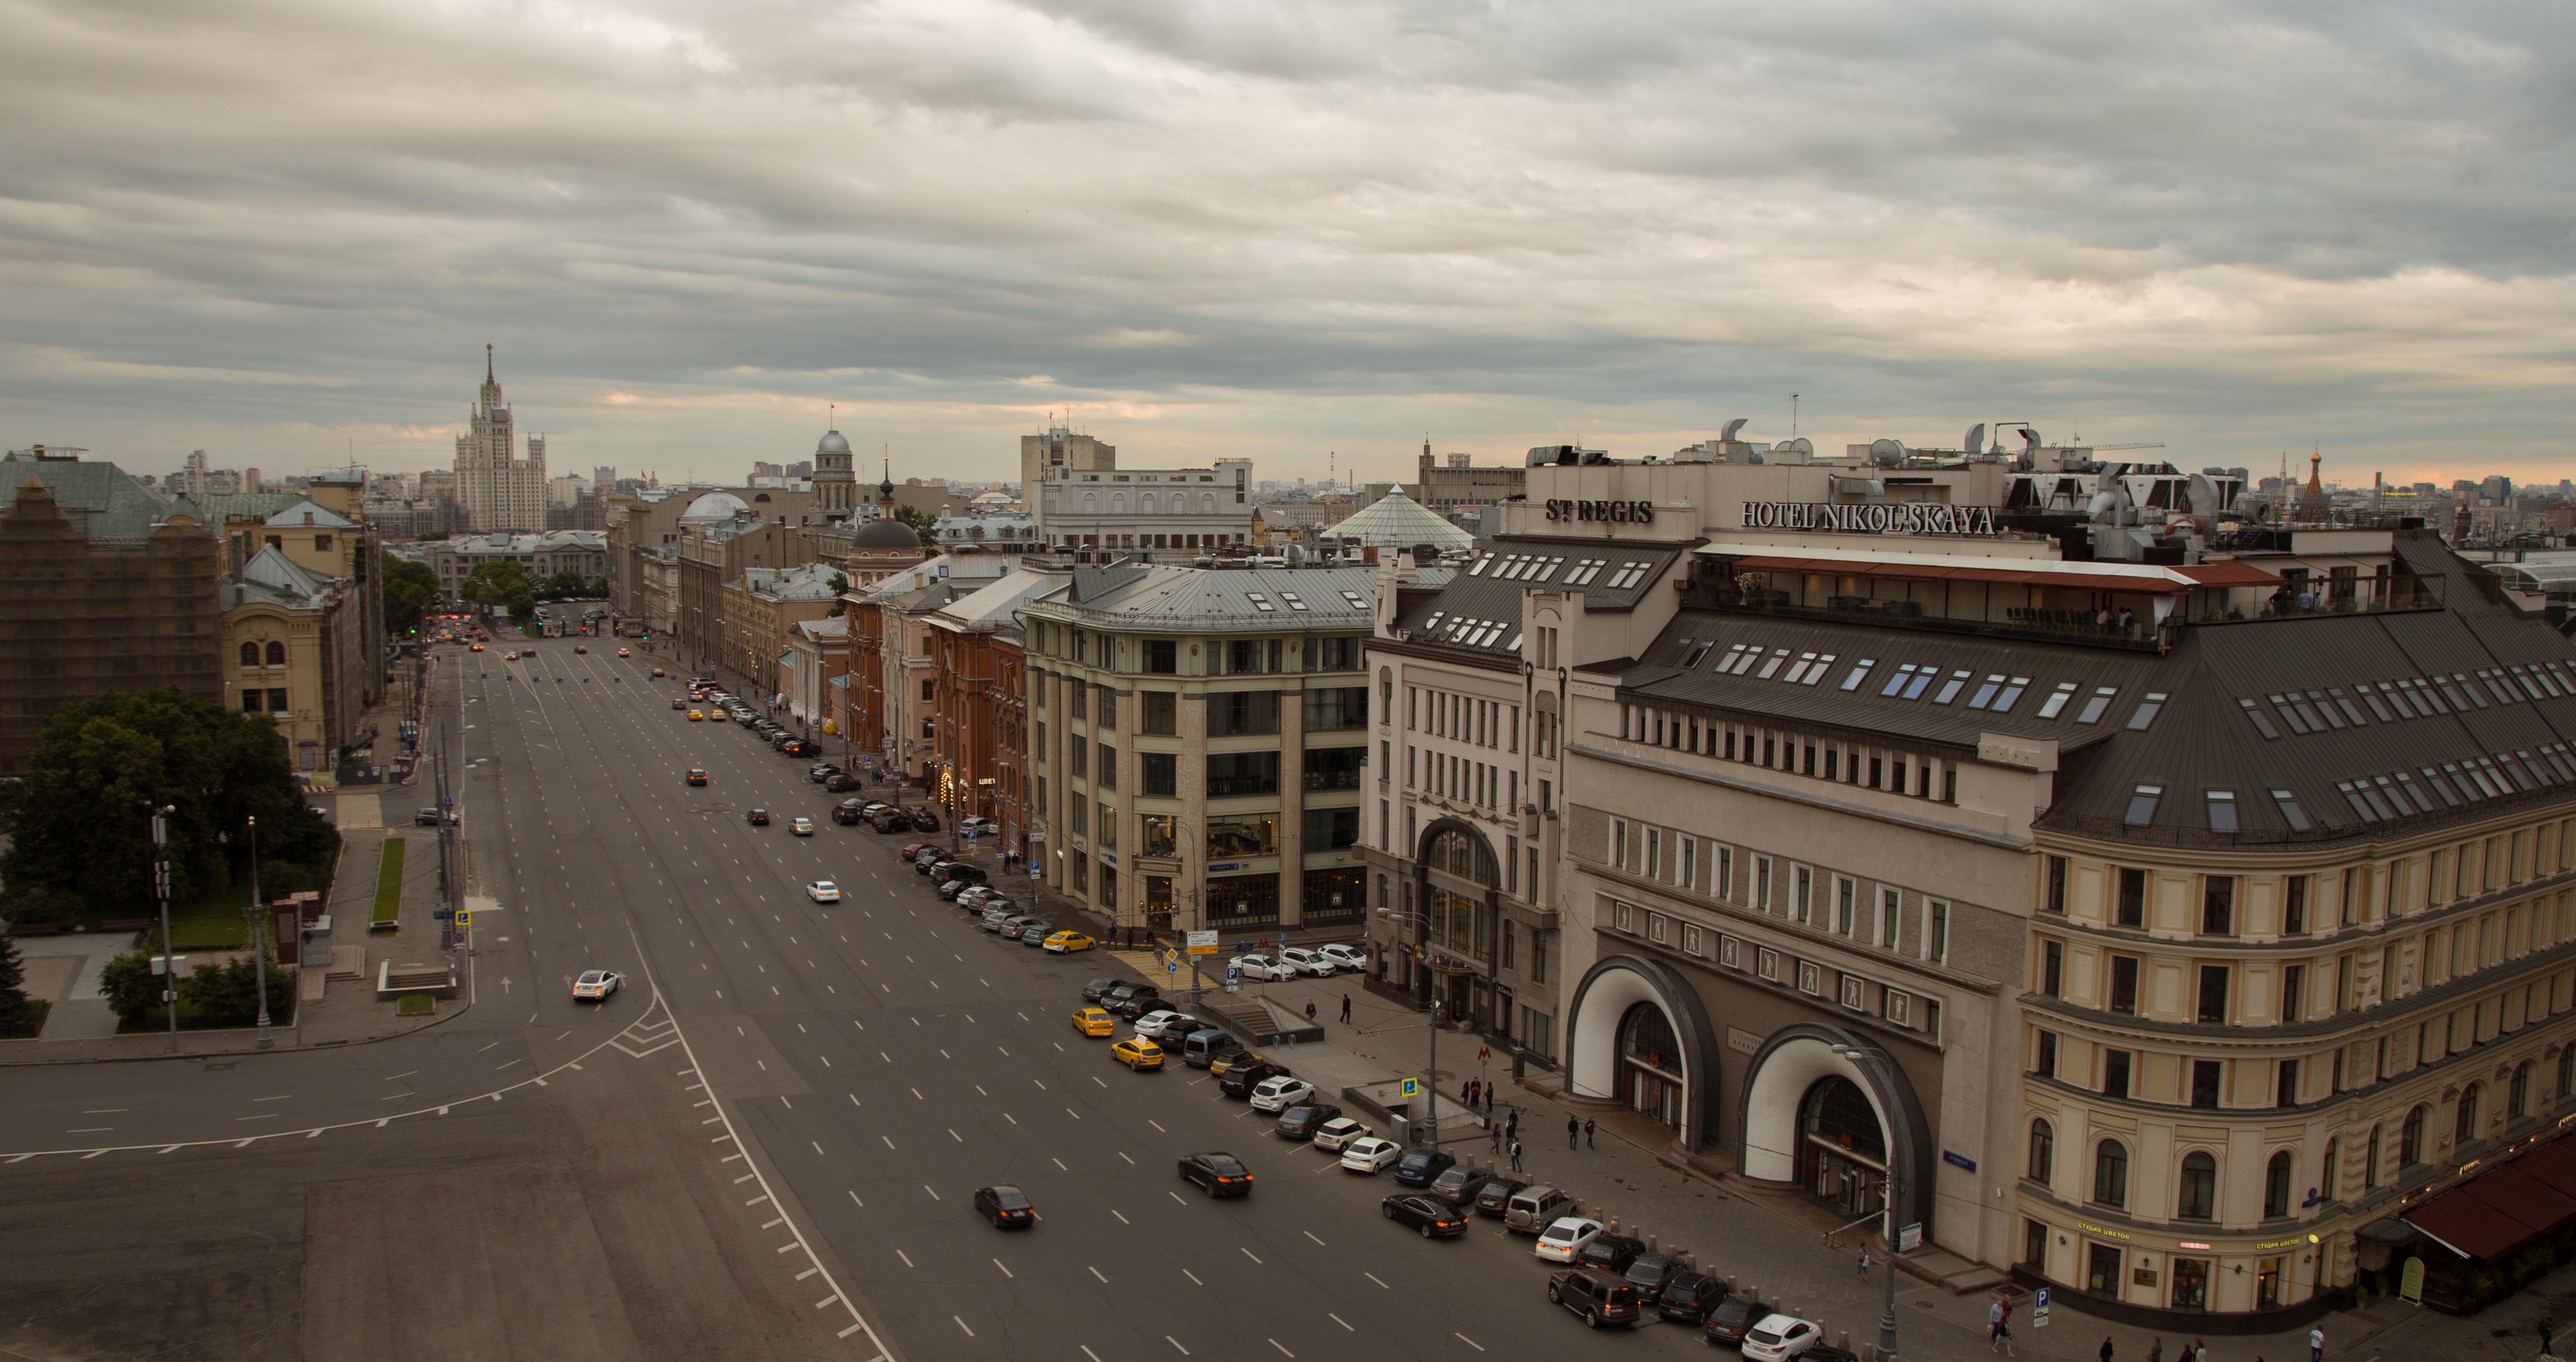
road, skyline, street, town, city, cityscape, panorama, downtown, evening, landmark, infrastructure, town square, metropolis, urban area, human settlement